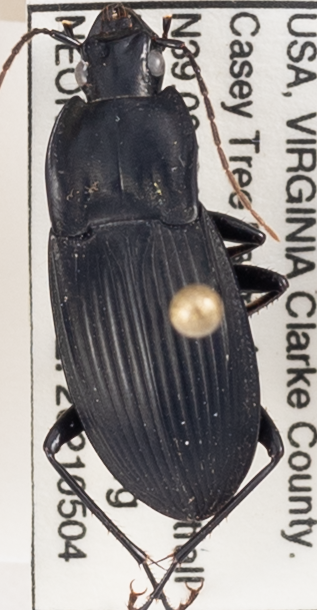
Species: Dicaelus elongatus
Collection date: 2021-05-04
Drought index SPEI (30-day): -0.114
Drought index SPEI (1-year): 0.184
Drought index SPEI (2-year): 0.398